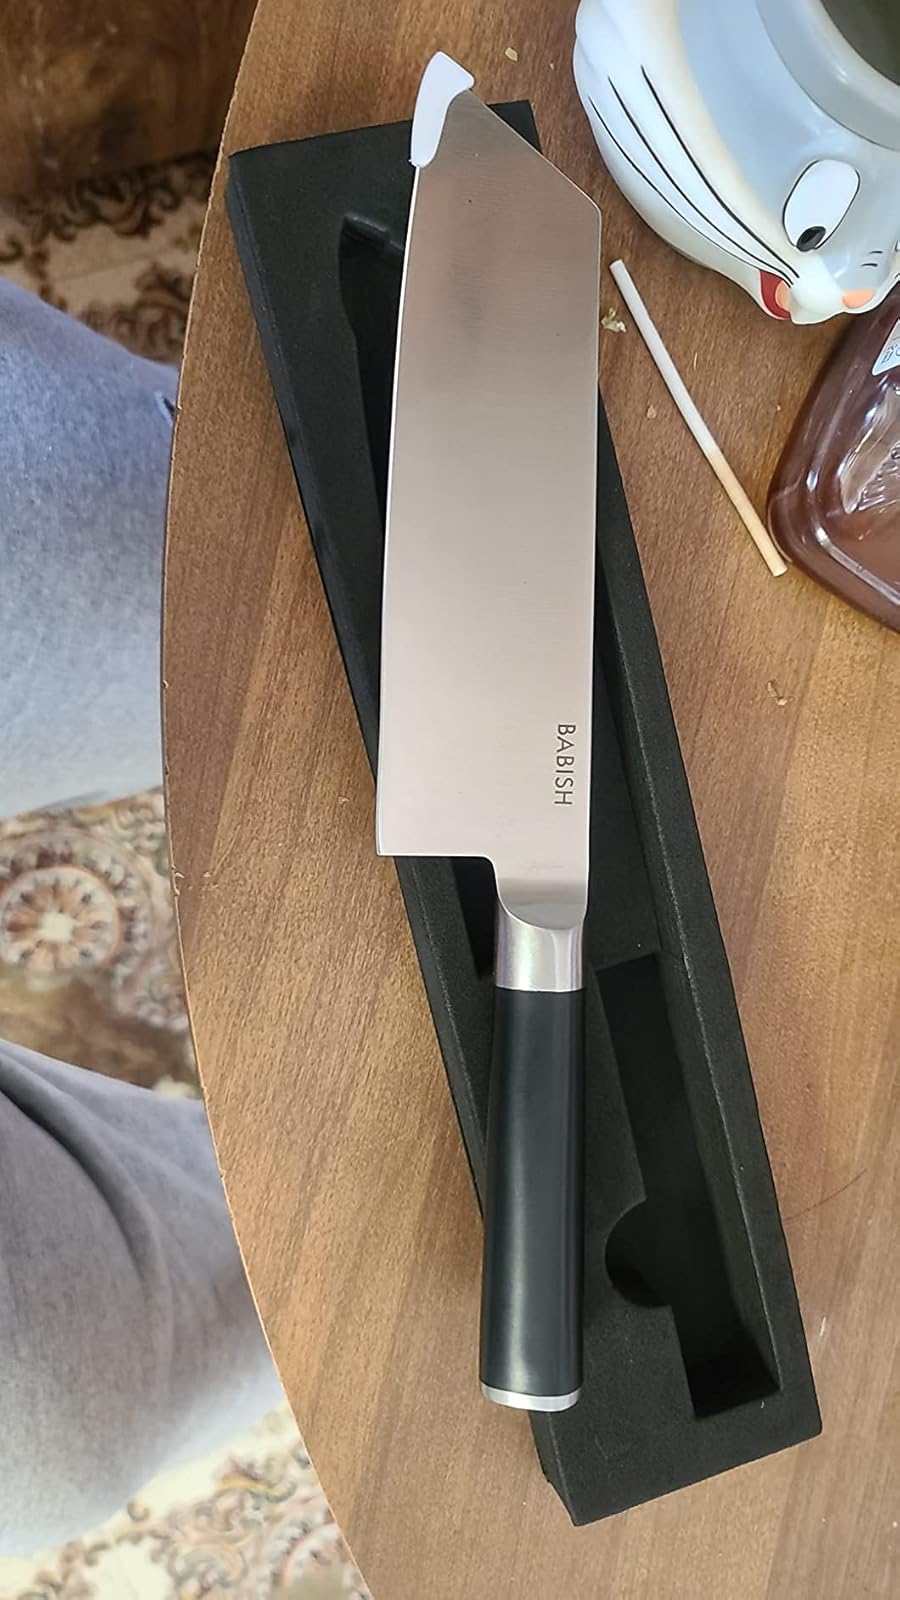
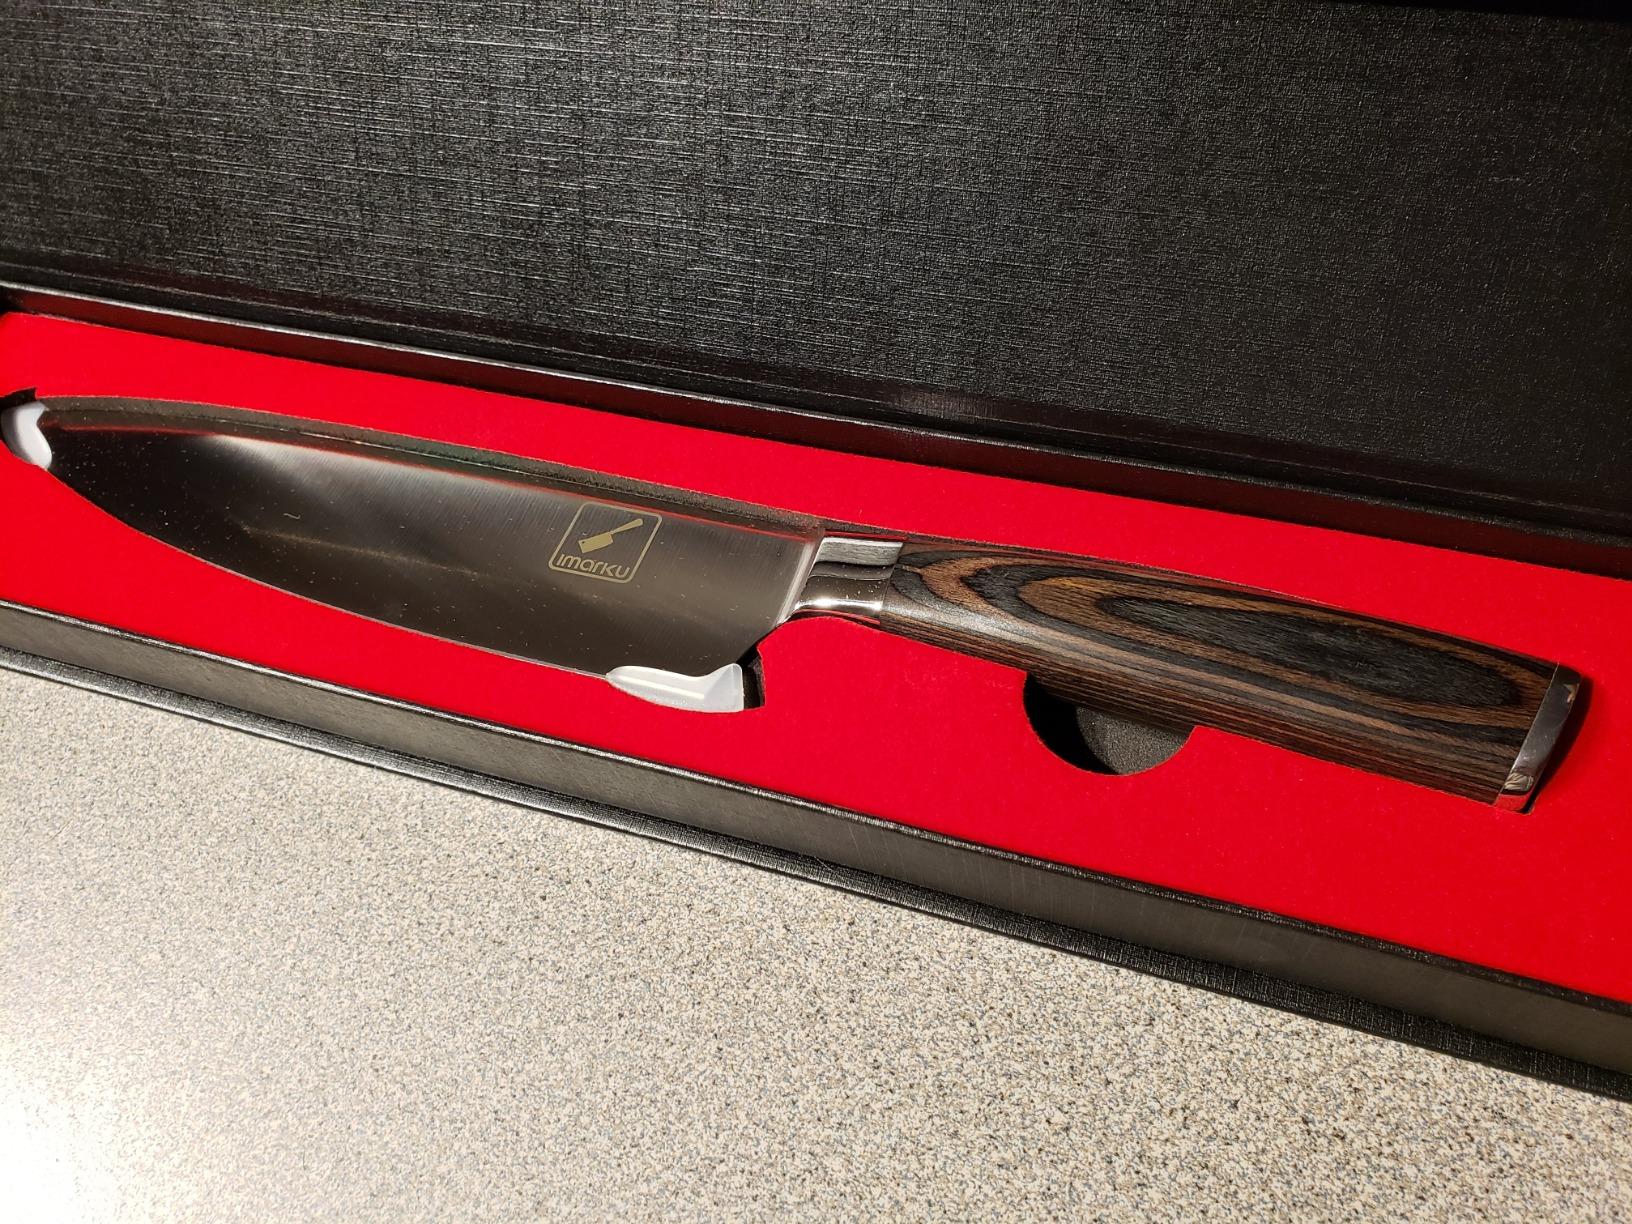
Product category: items_knife
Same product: no